Alevism

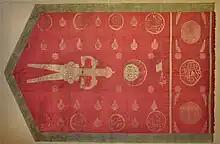
A representation of the sword of Ali, the Zulfiqar in an Ottoman emblem

Alevis believe in the immortality of the soul, the literal existence of supernatural beings, including good angels ("melekler") and bad angels ("şeytanlar"), bad ones as encourager of human's evil desires ("nefs"), and jinn ("cinler"), as well as the evil eye.